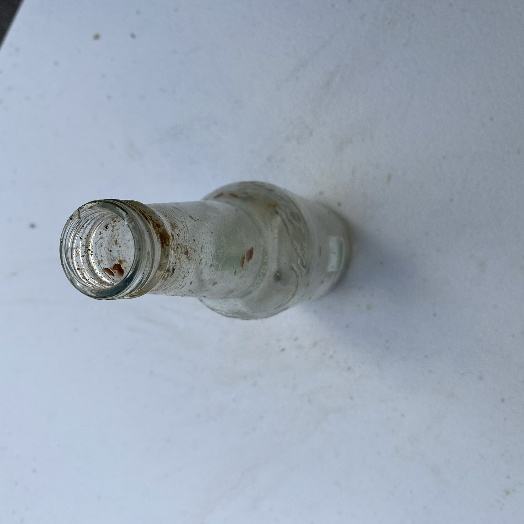
Label: Glass